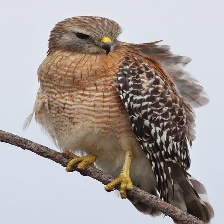
Species: RED SHOULDERED HAWK
Scientific name: BUTEO LINEATUS